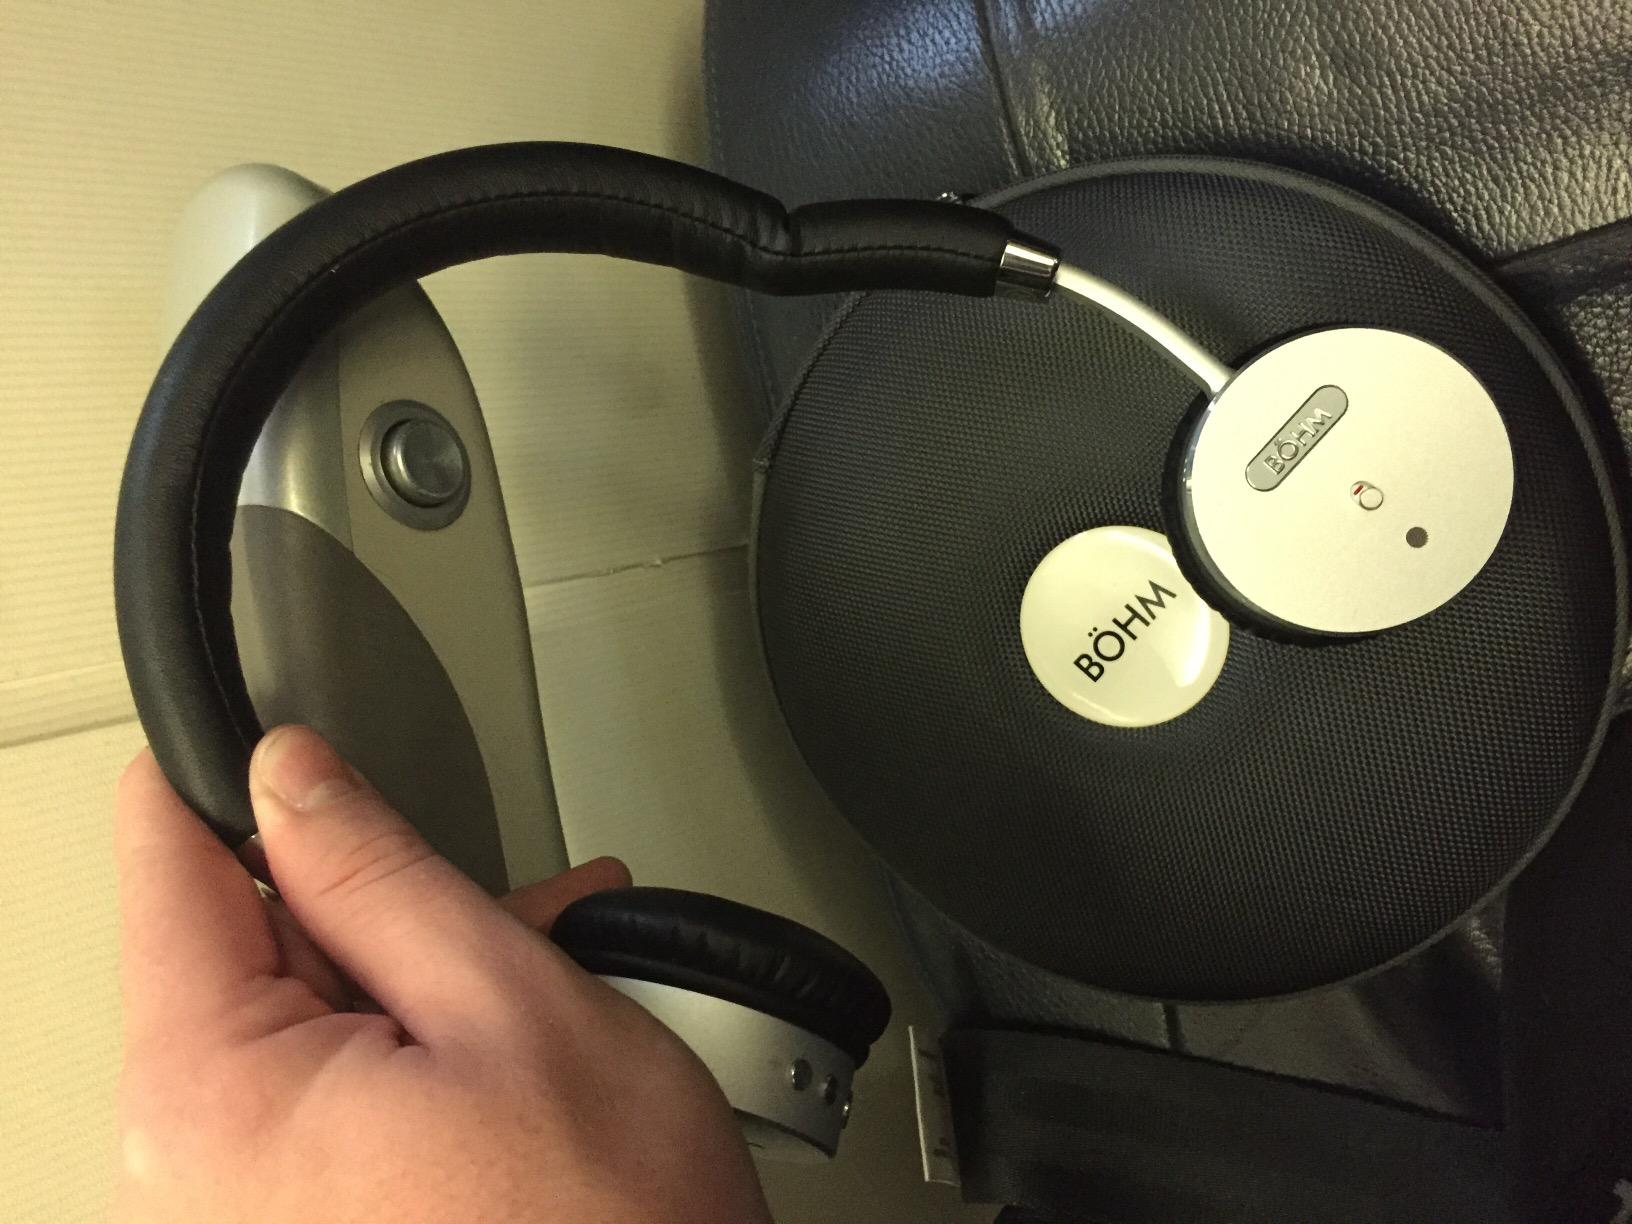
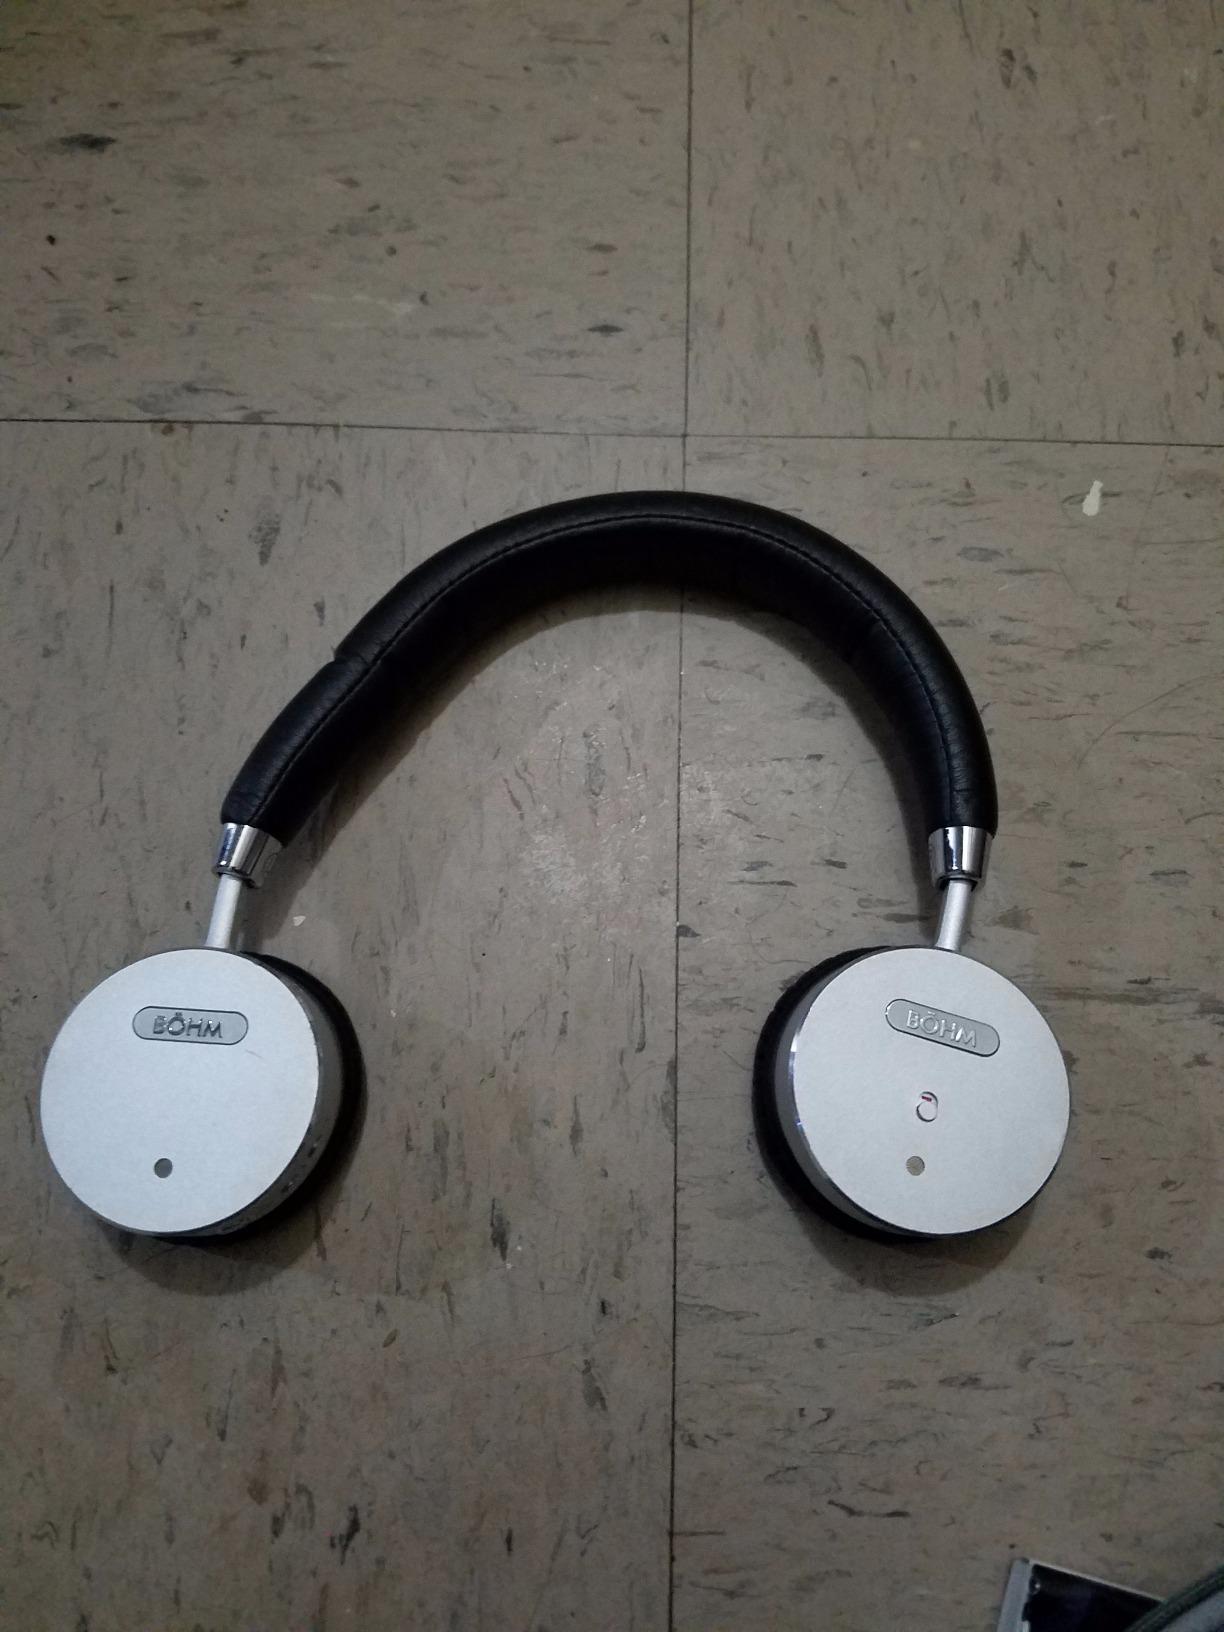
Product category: headphones
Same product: yes